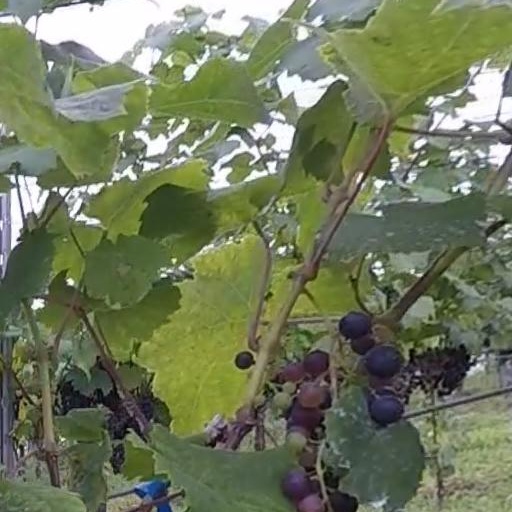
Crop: grape